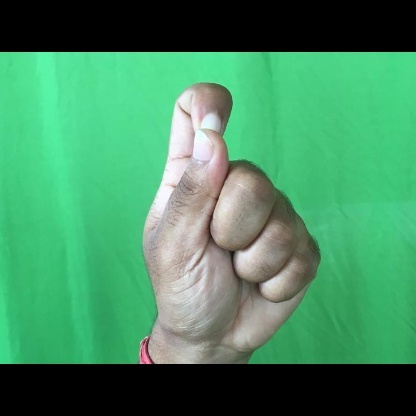
Mudra: Kapith